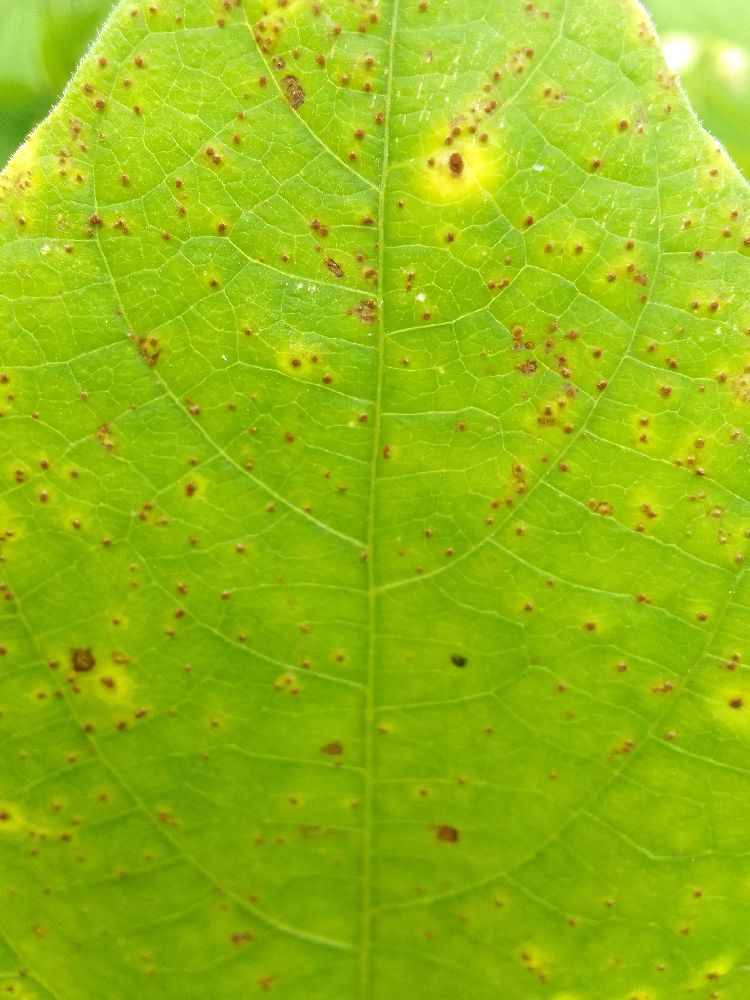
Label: rust